D. Roopa

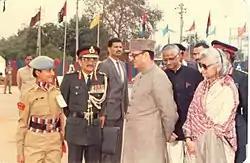
D Roopa, with the then Prime Minister, V. P. Singh and Minister for Science & Technology Sri Raja Ramanna; as Best National Cadet Corps (NCC) cadet, represented Karnataka in New Delhi while in class 9.

D. Roopa was born in Davanagere. Her father is J. S. Diwakar, a retired engineer, and her mother is Hemavathi. She has one younger sister, Rohini Divakar, a Joint Commissioner of Income Tax in the Indian Revenue Service.